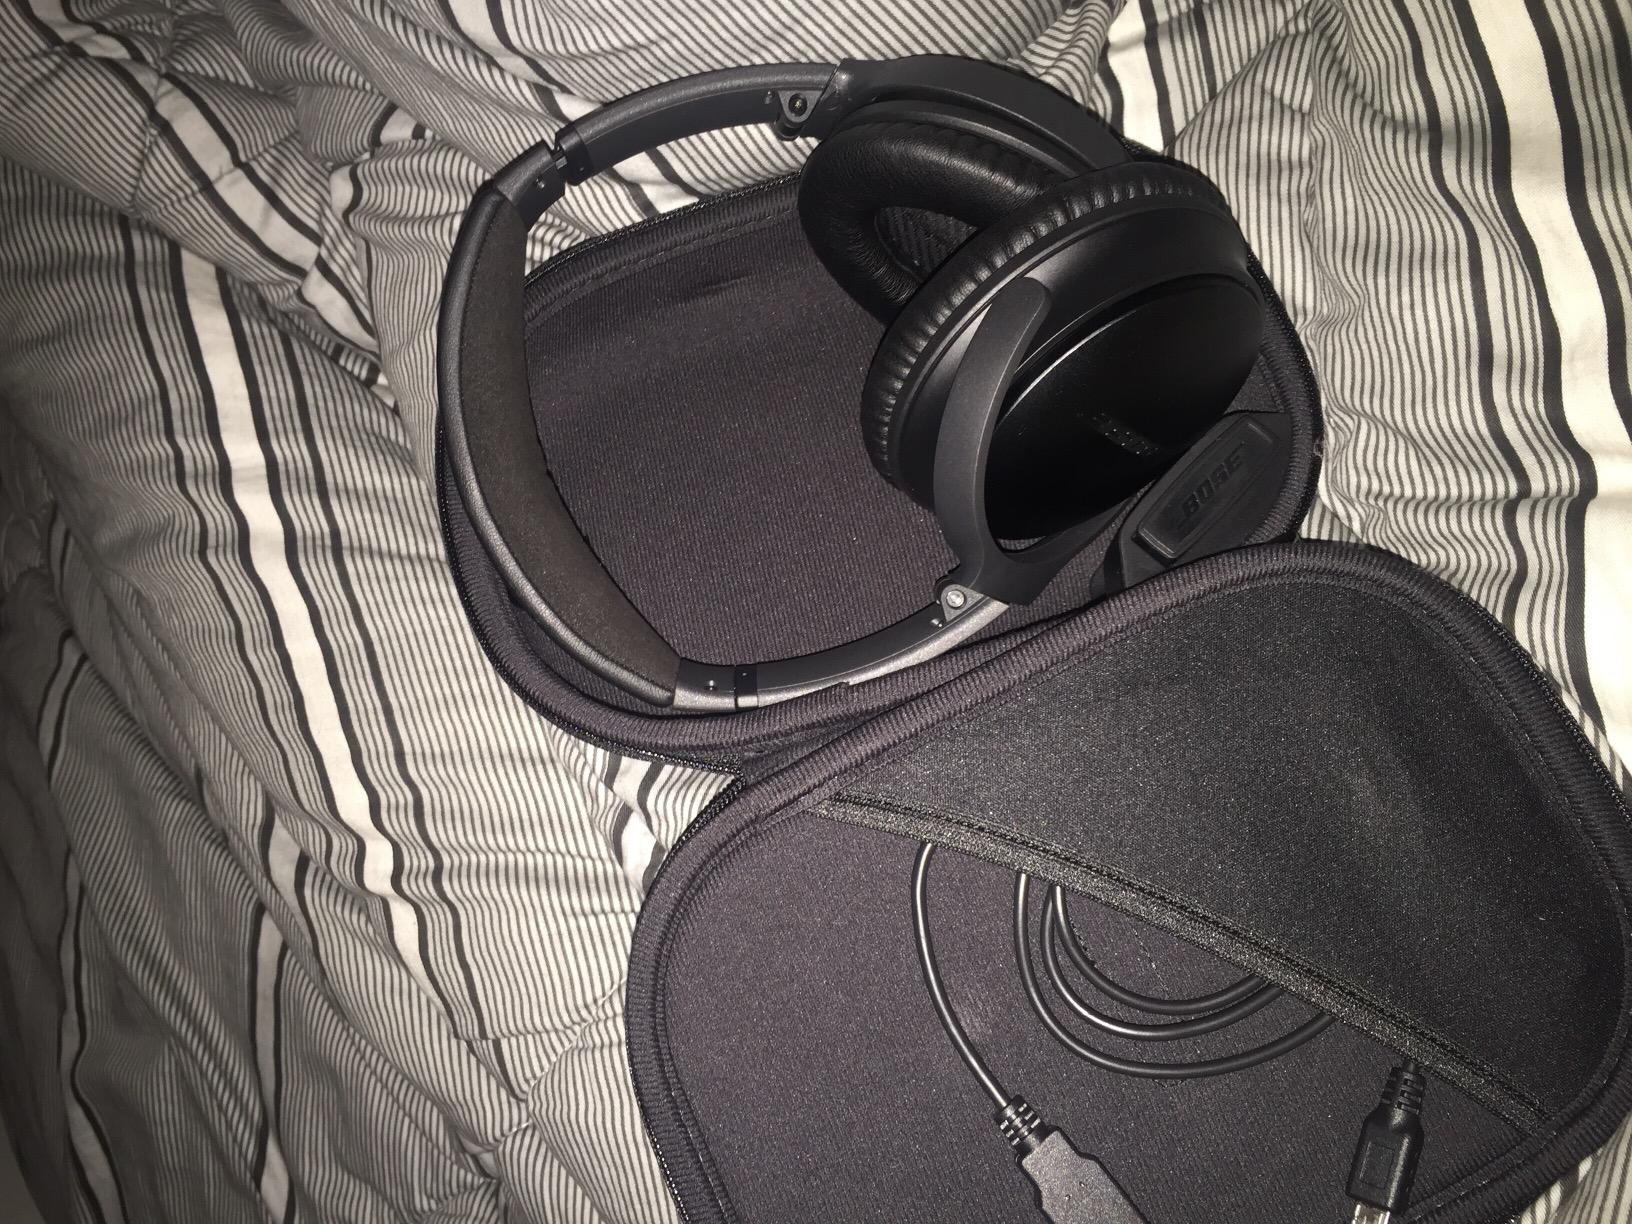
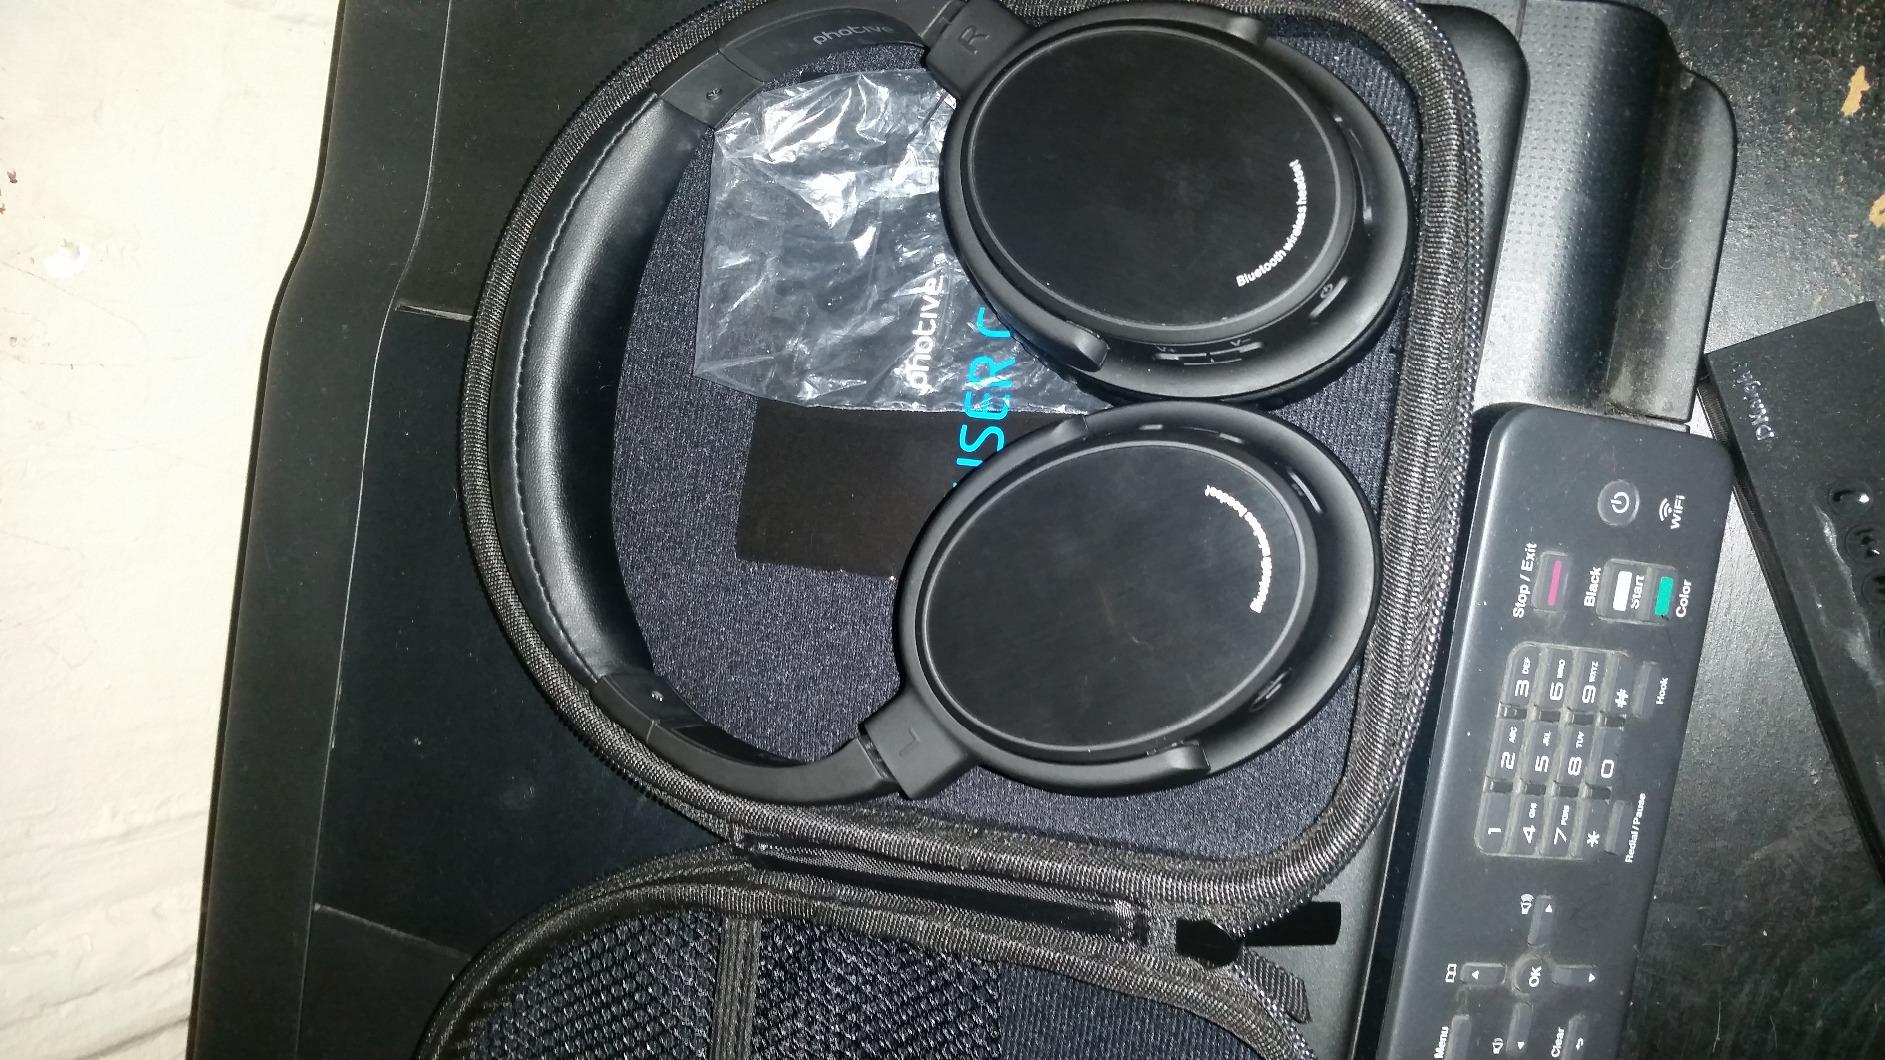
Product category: headphones
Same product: no